Scarborough (UK Parliament constituency)

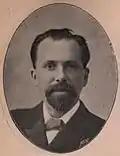
Rickett

Caine was appointed Civil Lord of the Admiralty, requiring a by-election.